Charles Roe

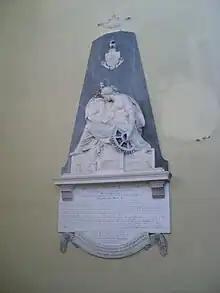
Monument to Charles Roe in Christ Church, Macclesfield

In 1743 Roe married Elizabeth Lankford, daughter of a button merchant of Leek, with whom he had three children who survived infancy. Elizabeth died in 1750 and Roe then married Mary Stockdale in 1752 with whom he had eight children. Mary died in 1763 and Roe married Rachel Harriott in 1766, with whom he had one son.